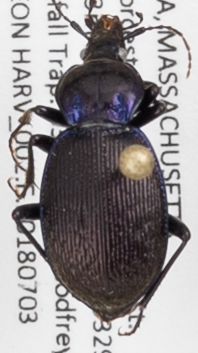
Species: Sphaeroderus stenostomus lecontei
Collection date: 2018-07-03
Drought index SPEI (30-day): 0.2
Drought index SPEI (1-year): -0.172
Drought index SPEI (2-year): -0.446